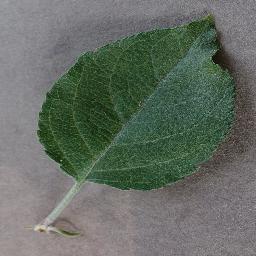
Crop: apple
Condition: healthy